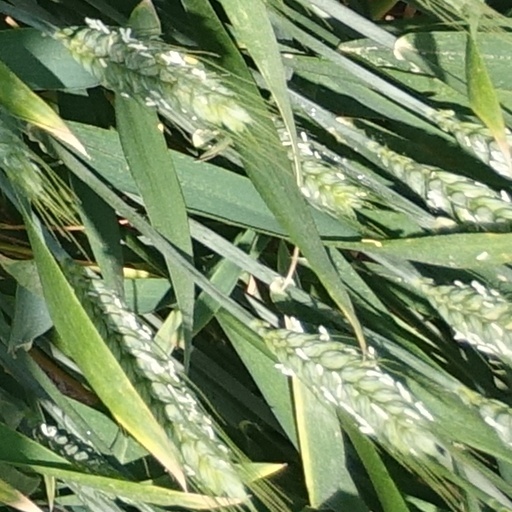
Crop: wheat